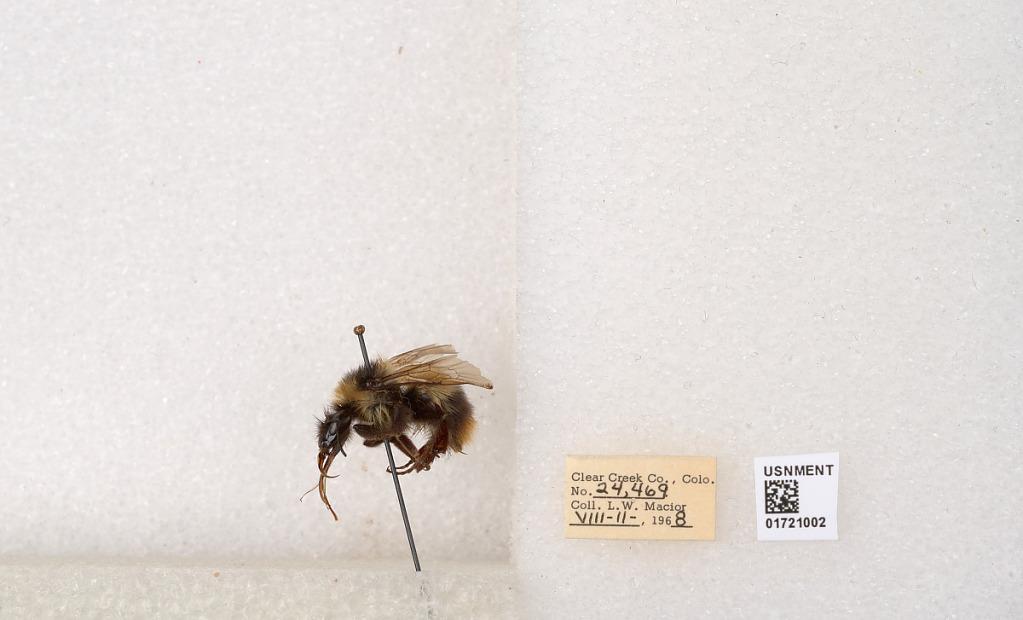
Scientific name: Bombus kirbyellus
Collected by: L. Macior
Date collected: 1968-8-11
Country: United States
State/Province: Colorado
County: Clear Creek
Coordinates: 39.6891, -105.644